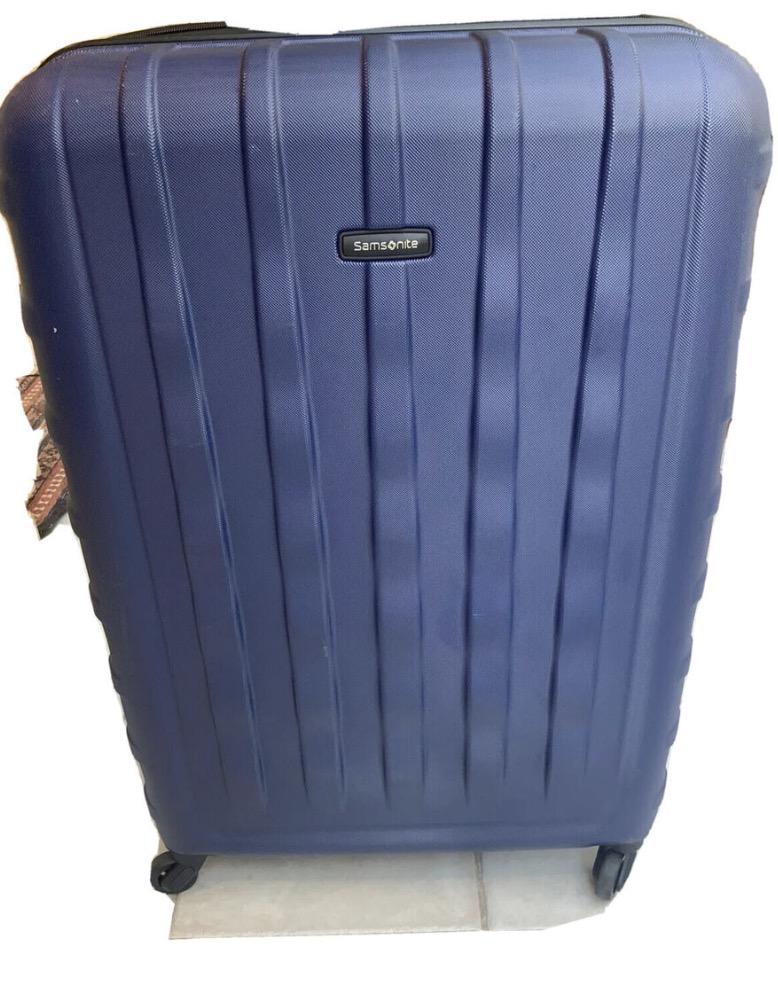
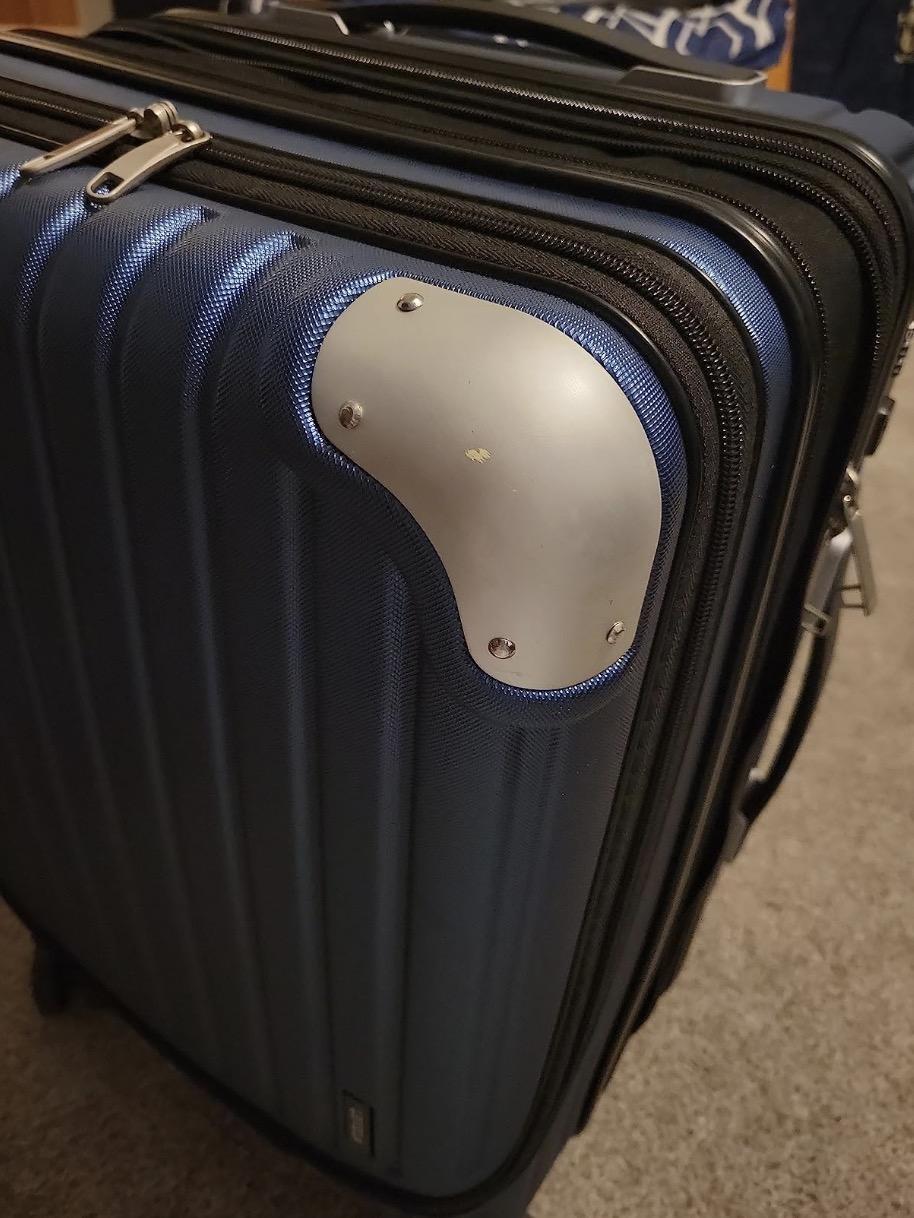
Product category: items_tea
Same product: no